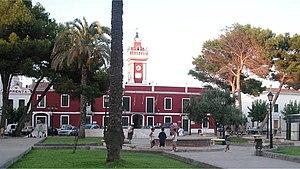
Es Castell, en catalan et officiellement, est une commune d'Espagne située à l'est de l'île de Minorque dans la communauté autonome des Îles Baléares.